Australia at the Paralympics

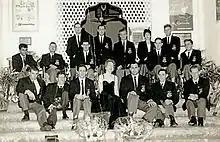

Athlete, Daphne Hilton (Ceeney) was Australia's first ever swimmer who competed at the Rome 1960 Games. This games were the only Paralympic Games in which Australia did not win a gold medal in athletics.